Vlastimil Zábranský

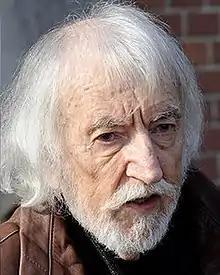

Zábranský began studying at the Secondary school of Civil Engineering in Prague in 1953. He then studied at Masaryk University in Brno and the Higher Pedagogical School, where he majored in arts and Czech. He graduated in 1961 after studying under Professor . He briefly worked as a teacher before devoting himself fully to art in 1963. He designed a set for the in 1970, collaborating with Alois Hajda and Zdeněk Hradilák. He opened his own studio on Stojanová Street in Brno, which served as a meeting place for influential people in the city. He often donated funds from auctions to charities, particularly ecological foundations. In 1970, he became a member of the Société Protectrice de l'Humour in France. In 2006, he was awarded the for Fine Arts.